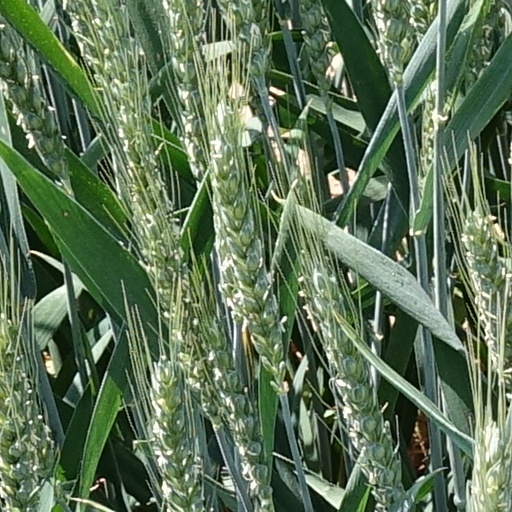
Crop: wheat